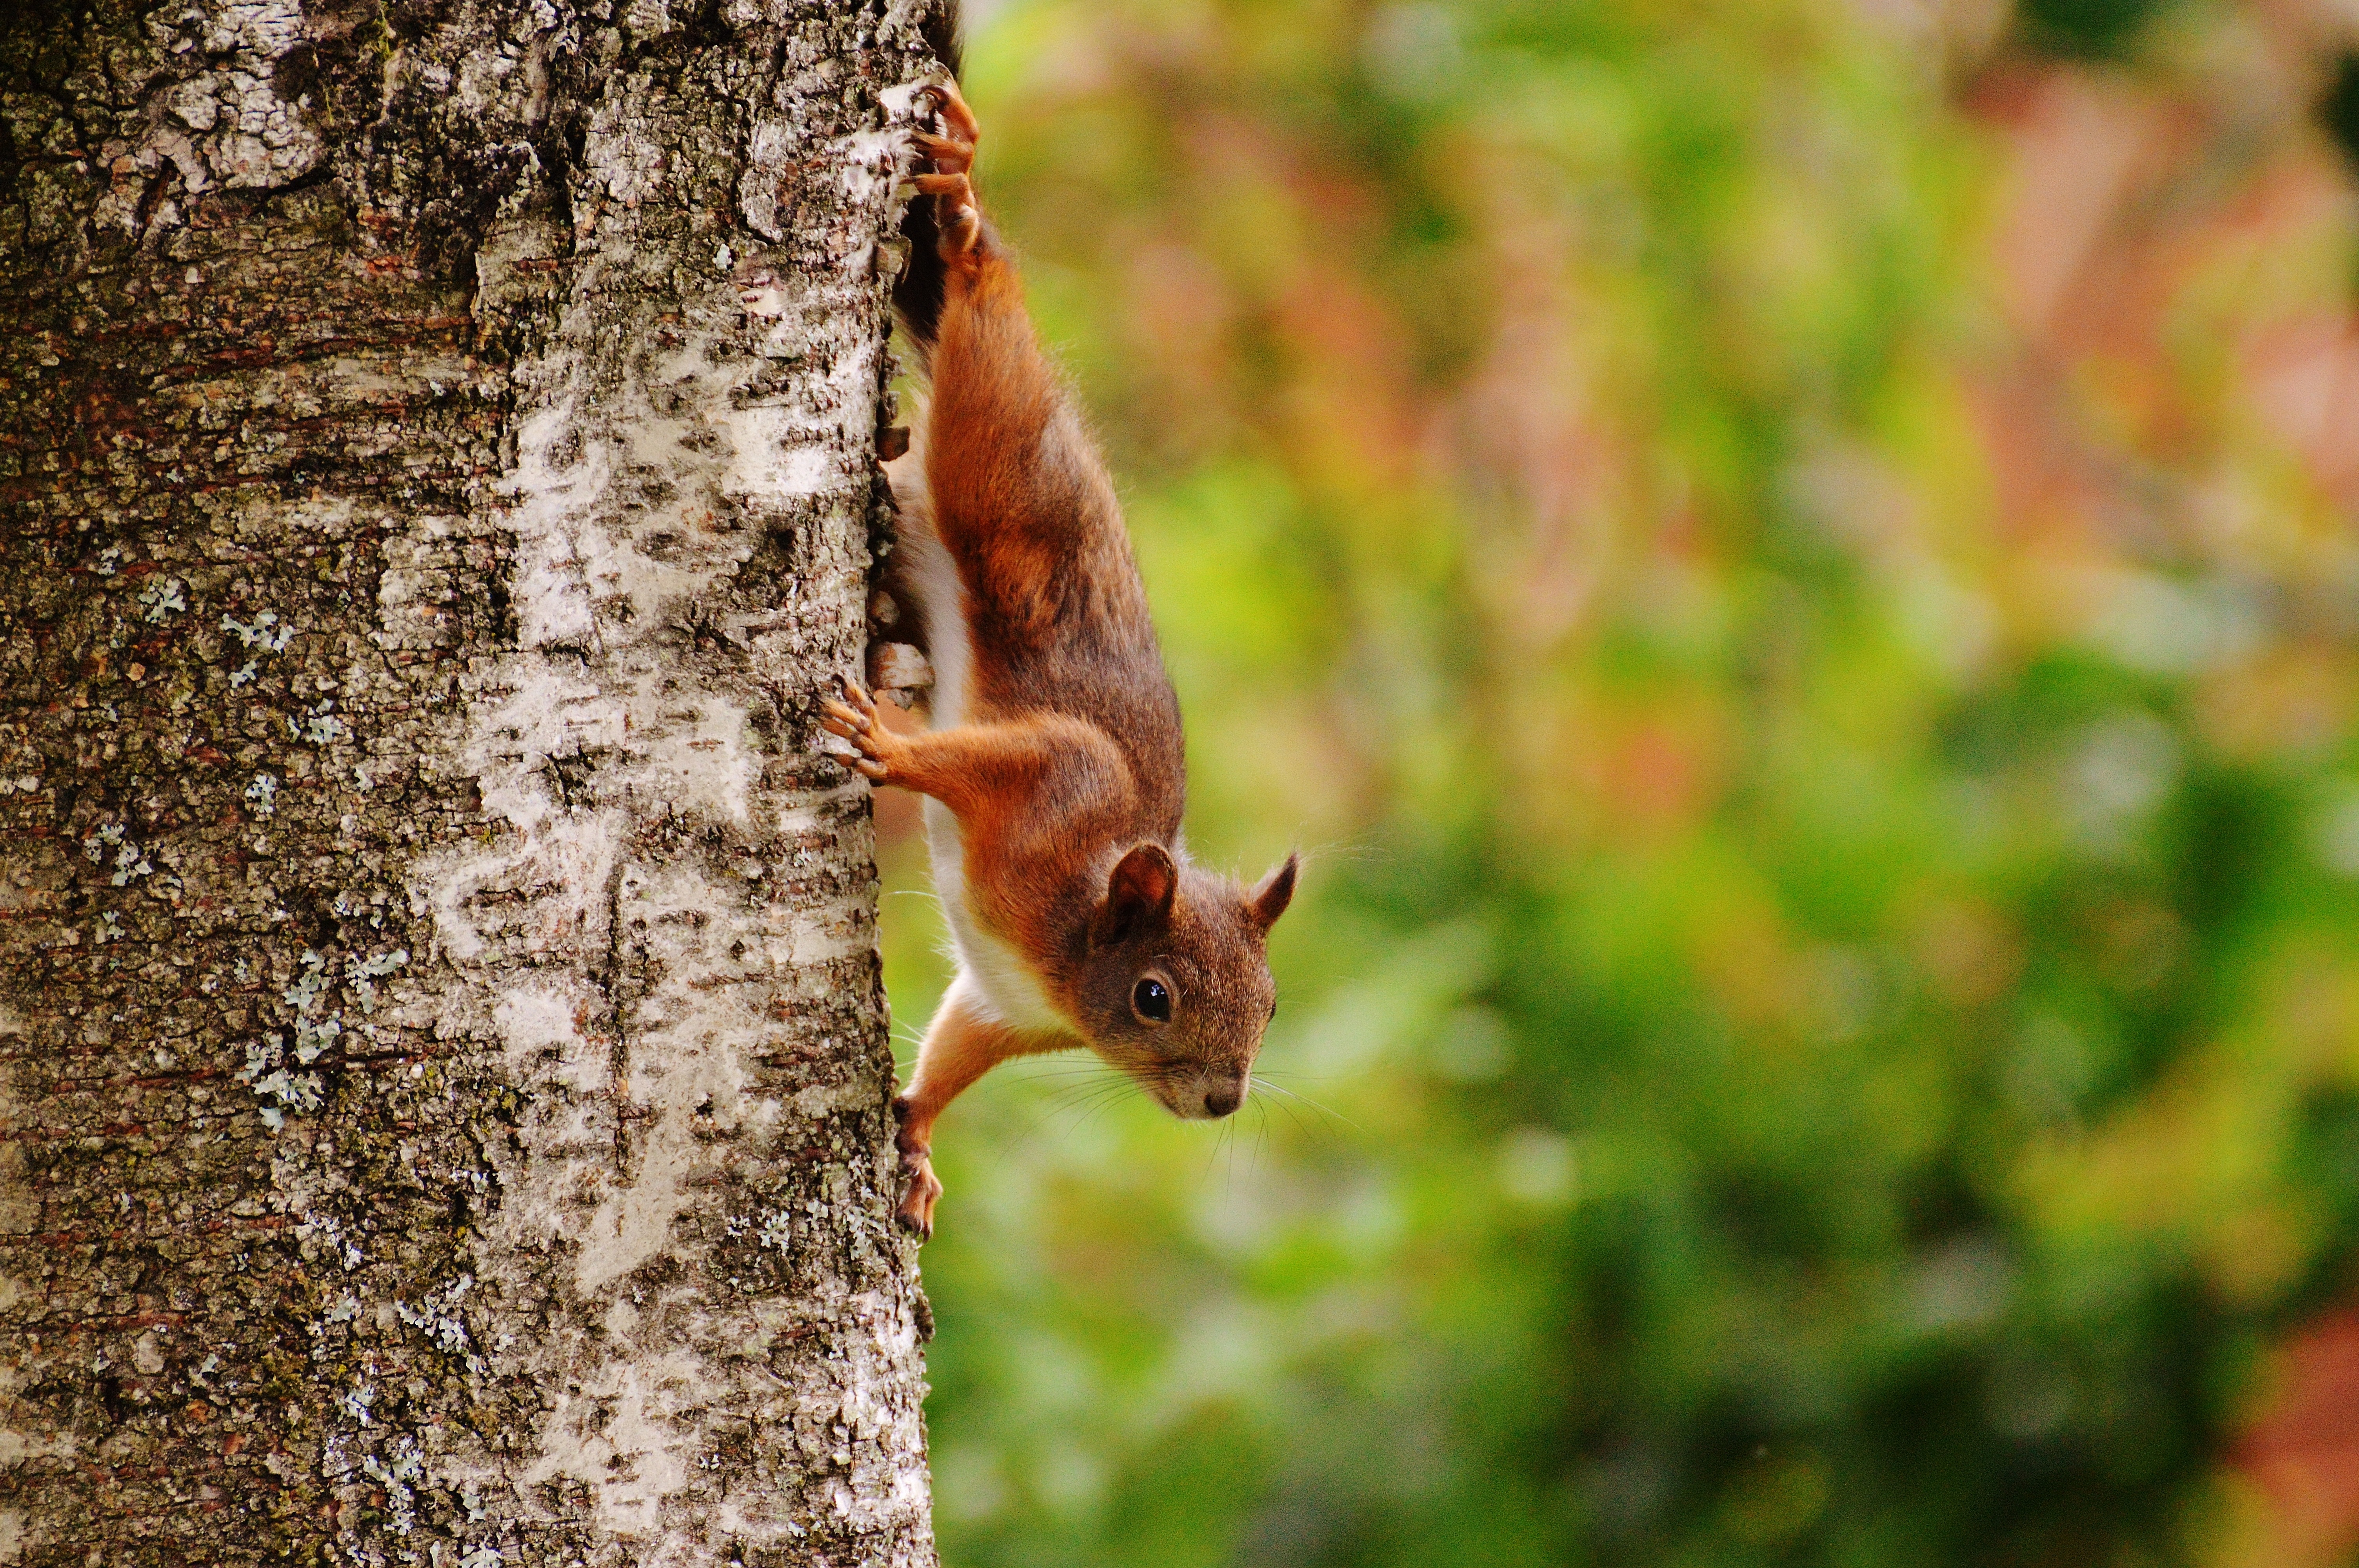
tree, nature, branch, plant, leaf, flower, cute, wildlife, autumn, brown, mammal, squirrel, nut, garden, eat, rodent, fauna, climb, vertebrate, nager